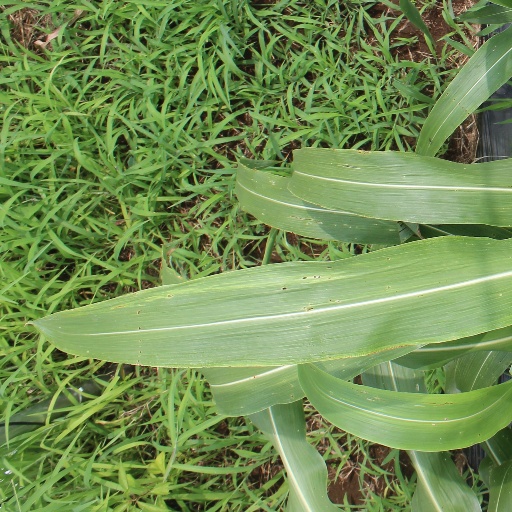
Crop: sorghum